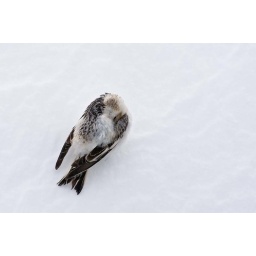
Sleeping Snow Bunting. Found this little bird sleeping under our window this morning.